Wellnhopterus

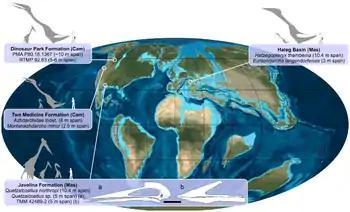
Map showing global distribution of faunas containing small-medium and giant-sized azhdarchids, with "Wellnhopterus" (TMM 42489-2; lower left) alongside "Quetzalcoatlus"

The known fossil remains of "Wellnhopterus" consist of specimen TMM 42489-2, which is a set of upper and lower jaws, specimens TMM 42489-2.3 to 42489-2.8, which are several cervical vertebrae, and specimen TMM 42489-2.9, which is a fragmentary long bone. The layer of the Javelina Formation where they were found dated back to the middle Maastrichtian of the Late Cretaceous. The complete specimen, including the jaws and the cervical vertebrae, were given the new genus and type species "Wellnhopterus brevirostris" in December 2021. It was named and described by Andres and, posthumously, Langston Jr. The generic name "Wellnhopterus" honors Wellnhofer by combining his name with the Greek word πτερόν ("pteron", meaning "wing"), a typical suffix for pterosaur genera, and would translate as "Wellnhofer's wing". The specific name "brevirostris" is a combination of the Latin words "brevis", meaning "short", and "rostrum", meaning "beak", which references its description in the literature as a “short-faced animal”. Specimen TMM 42489-2 was made the holotype of "Wellnhopterus" and it includes the front of the paired (both left-side and right-side) premaxillae, the paired maxillae, the jugals, the front of the mandibular symphysis and the dentary branch. The remains had been partially articulated.